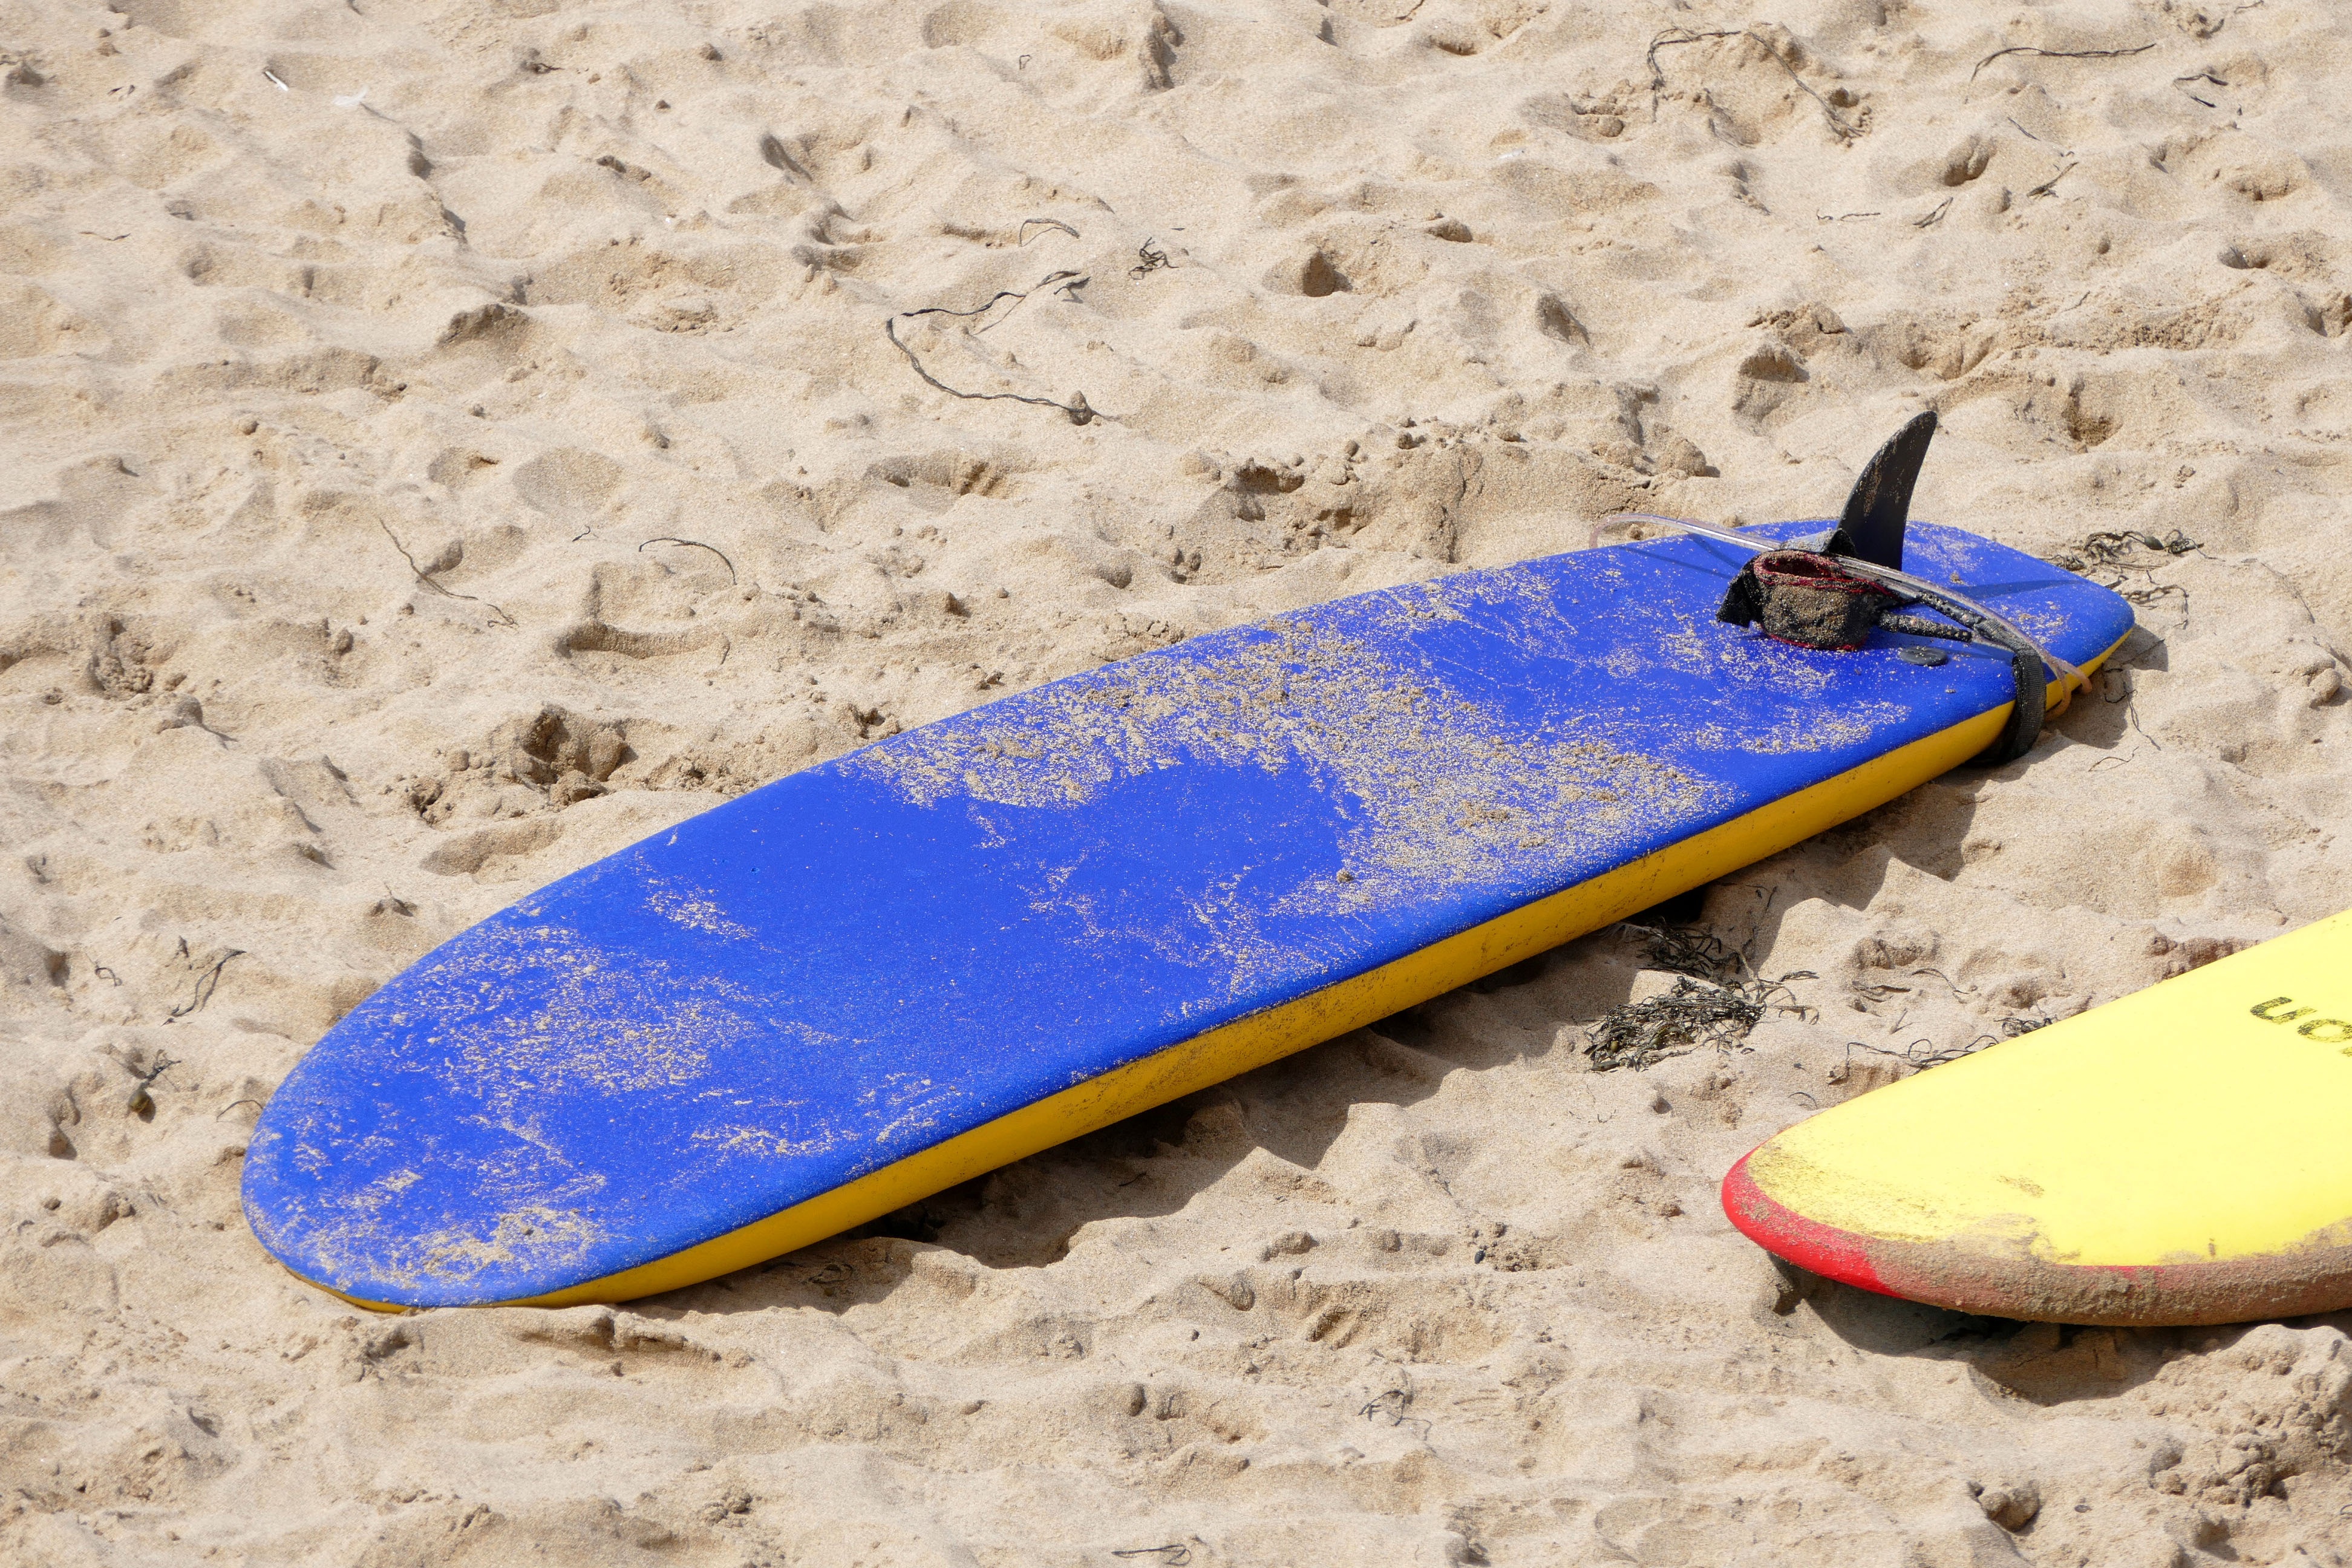
man, beach, sea, coast, water, nature, outdoor, sand, ocean, wing, people, sky, board, girl, sun, sport, wave, skateboard, summer, vacation, travel, surfer, coastline, oar, surf, surfing, young, paddle, tropical, surfboard, holiday, blue, hawaii, lifestyle, leisure, activity, sports equipment, fun, happy, exotic, active, surf board, skateboarding equipment and supplies, surfing equipment and supplies, boats and boating equipment and supplies